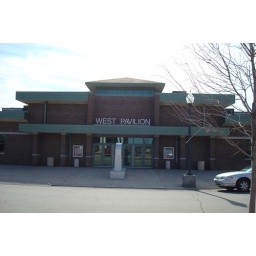
The dog show was in the West Pavlion at the Indiana Fairgrounds. Once in the doors there was no doubt a dog show was going on.